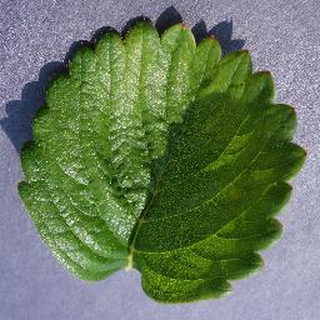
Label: healthy_strawberry